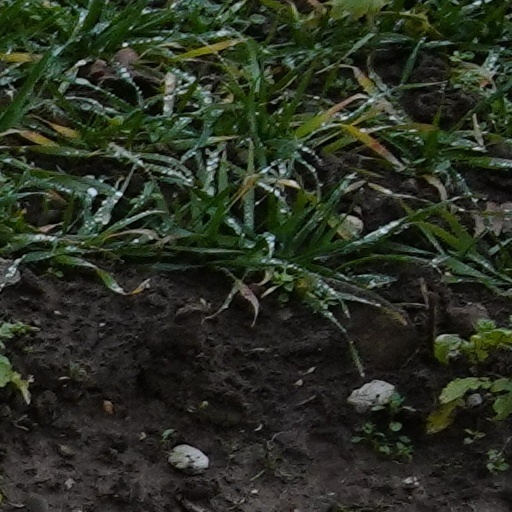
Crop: wheat